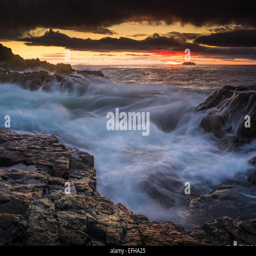
a city along the rocky coastline